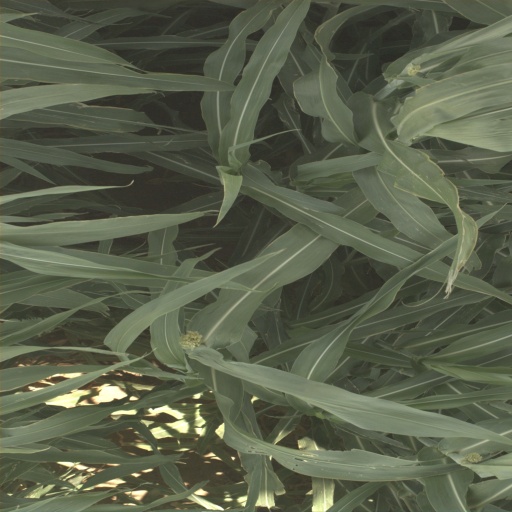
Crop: sorghum